Pippa Funnell: Take the Reins

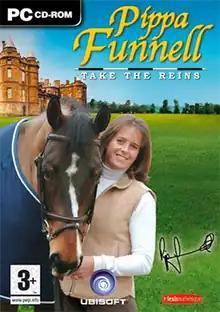

Pippa Funnell 2: Take the Reins (released as Alexandra Ledermann: L'Ecole des Champions in France, and Champion Dreams: First to Ride in North America) is a horse riding simulation game developed by French studio Lexis Numerique and released by Ubisoft on October 27, 2006 for the PlayStation 2 and Windows. The player takes the role of Jade as she attends the Sycamore Riding School in Scotland. Throughout the game, the player is able to train, care for, and compete with their horse while interacting with the other students in the Academy, and solving a mystery.